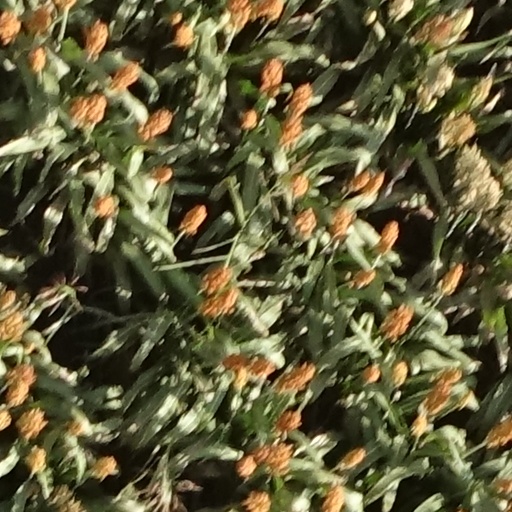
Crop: sorghum